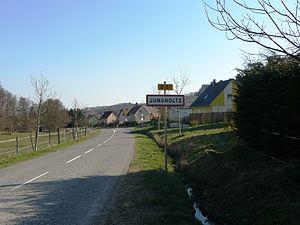
Entrée du village de Junholtz en venant de Rimbach-Zell
Jungholtz est une commune française située dans le département du Haut-Rhin, en région Grand Est.